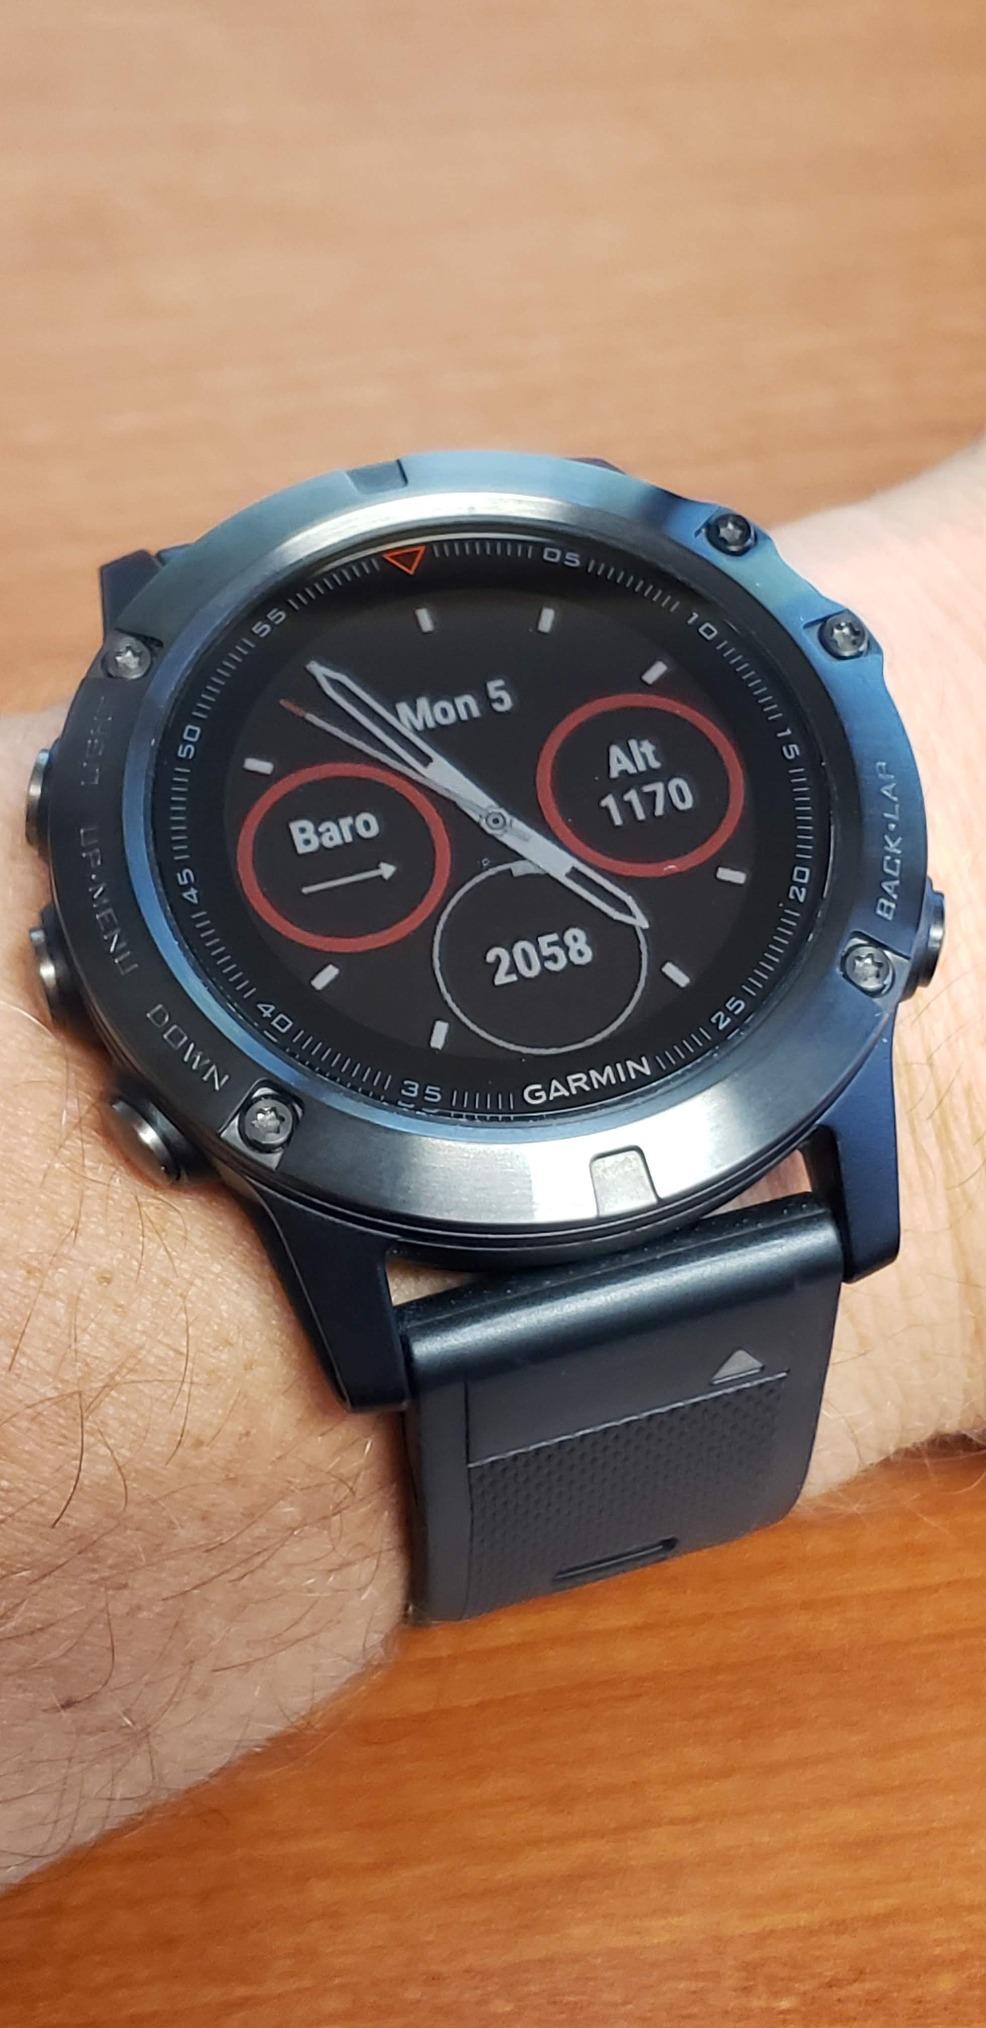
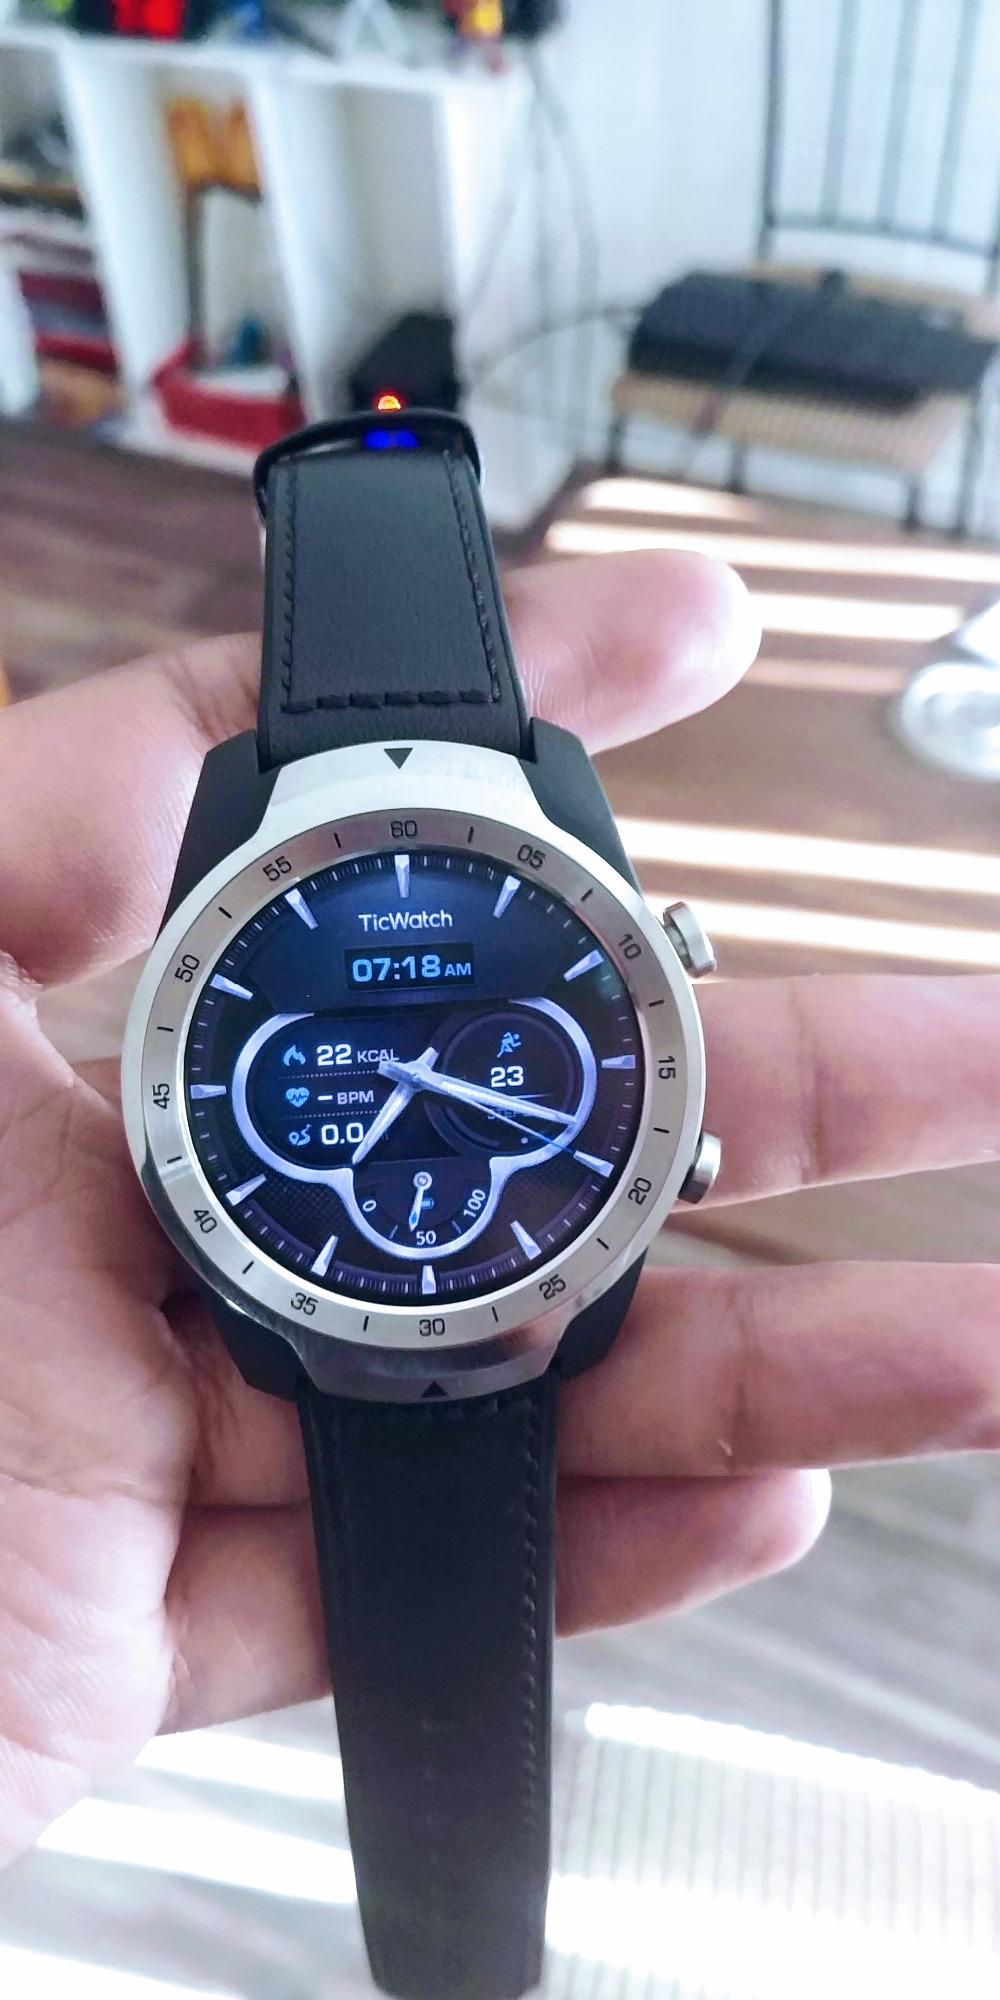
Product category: smartwatch
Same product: no